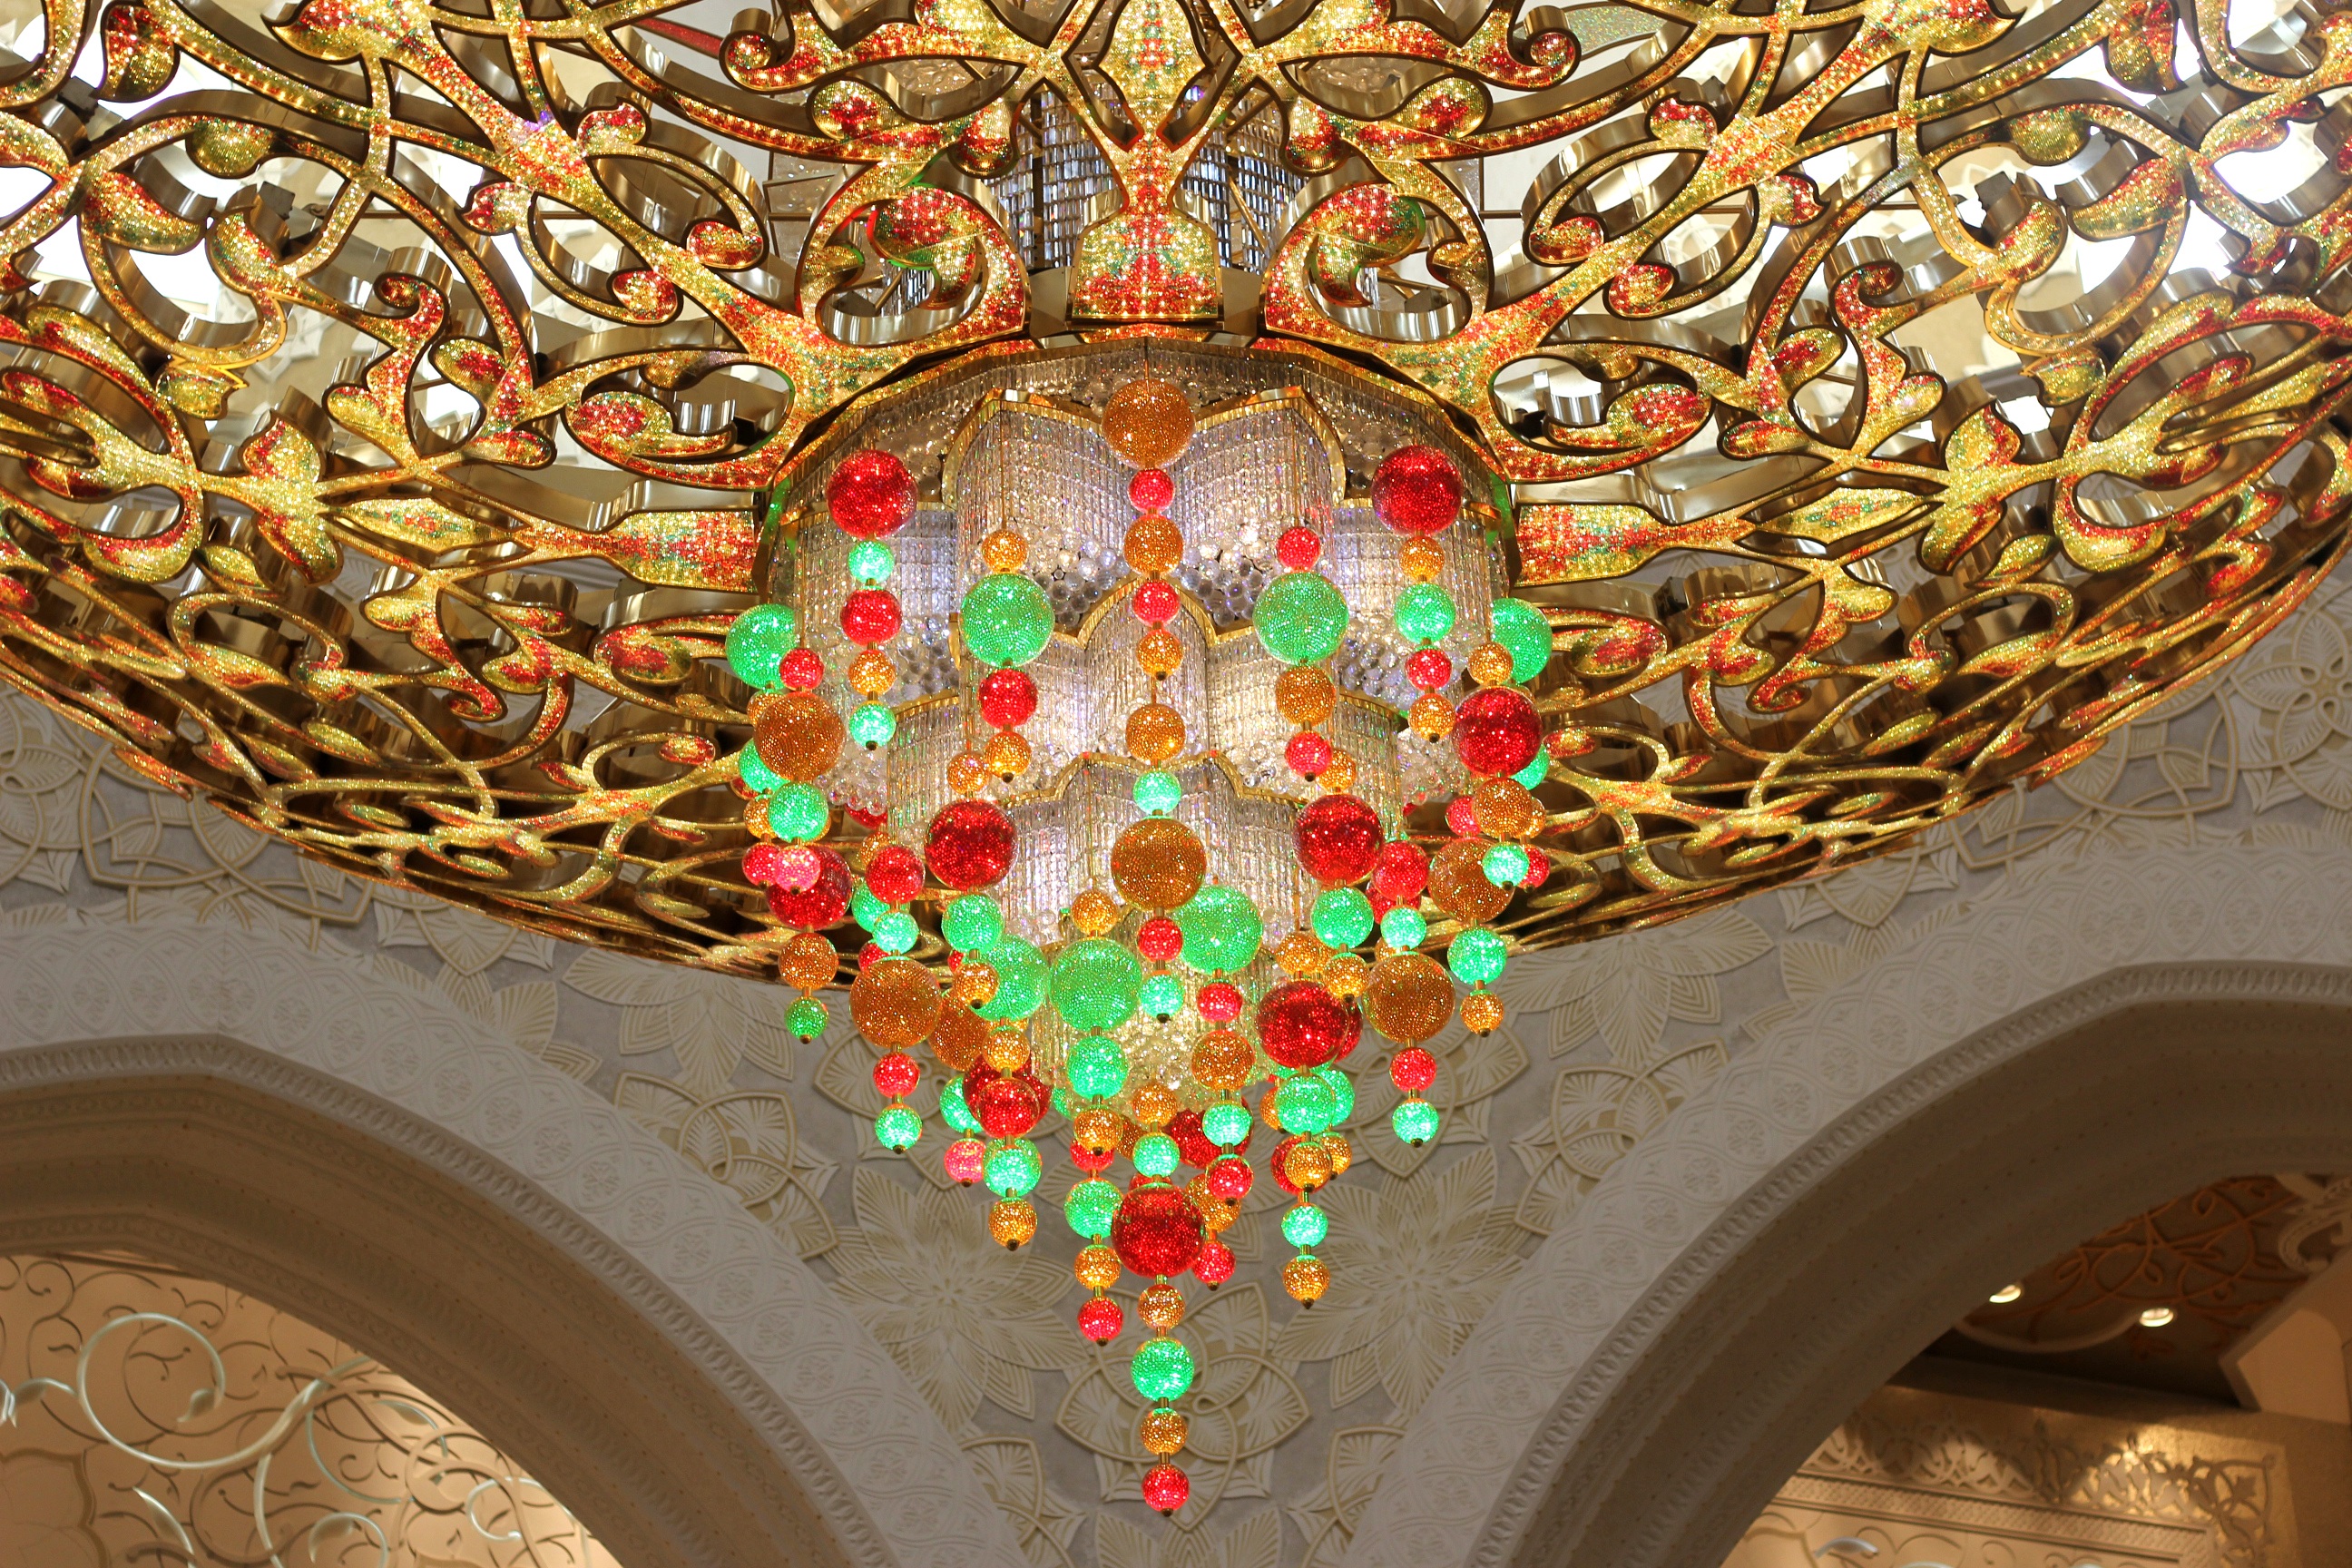
flower, window, arch, religion, landmark, lighting, toy, circle, religious, art, temple, symmetry, mosque, uae, islam, dome, carving, middle, jewels, islamic, abu dhabi, grand palace